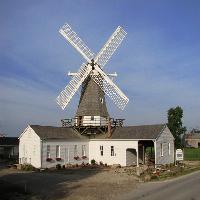
Weather: sun or clear